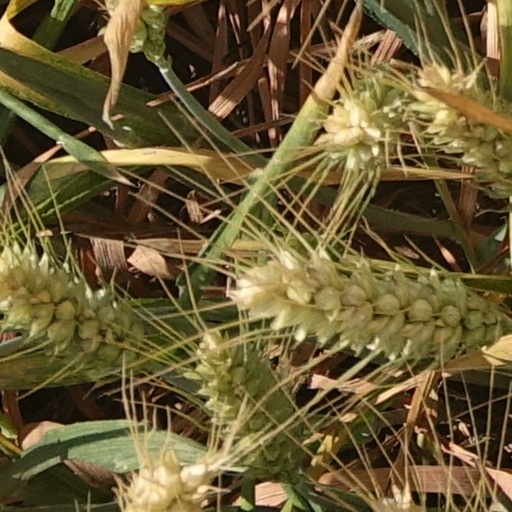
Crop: wheat